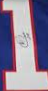
Number: 1